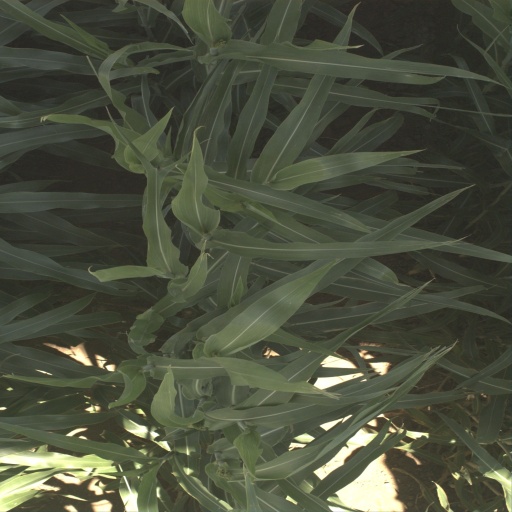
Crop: sorghum